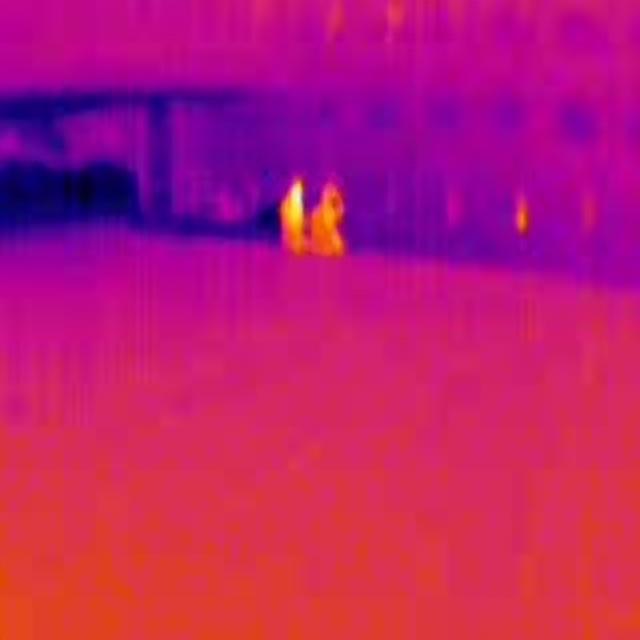
Detected objects:
label: person
label: person